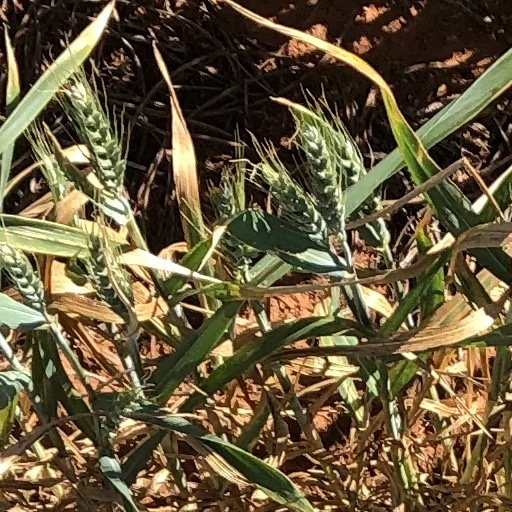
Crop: wheat